British Aerospace Jetstream 41

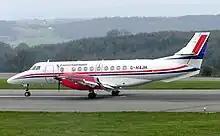
A Jetstream 41 operated by Eastern Airways.

The prototype Jetstream 41 G-JMAC is preserved by the Speke Aerodrome Heritage Group (SAHG) on the former airside apron behind the Crowne Plaza Liverpool John Lennon Airport Hotel, which was the original terminal building of Liverpool Speke Airport.